Rykneld Secondary Modern School

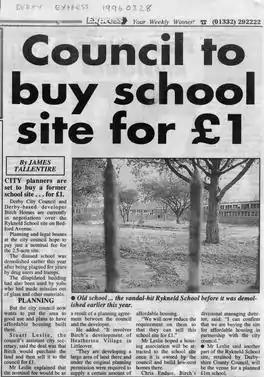
Newspaper cutting Derby Express 1996

Rykneld Secondary Modern School was a secondary modern school for boys on St Albans Road Derby. It merged with Bemrose School in 1975, and admitted girls, becoming a comprehensive school. The single-storey brick building had a prominent clock tower, and was set in grounds that included tennis courts and football field at the rear. After-school activities included gardening and bee-keeping. The site and buildings, which had remained empty for some time and become vandalised, were sold for £1 in 1996 and the buildings demolished to make way for a new infants school. Attendees at the original Rykneld school had failed the 11-plus examination then in operation, and would leave without GCE or other qualifications, unless they passed the 13-plus examination entitling them to attend a Grammar School.